Australia at the 2000 Summer Paralympics

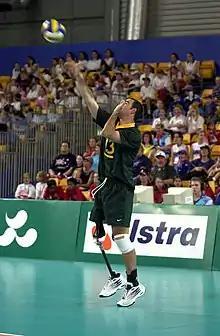
Australian standing volleyball player Grant Prest serves the ball during 2000 Summer Paralympics match

"Coaches – Weiping Tu, Glenn Stewart Officials"' – Graham Golley (Manager)